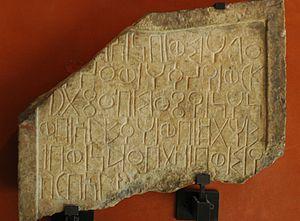
Dalle inscrite en albâtre portant une dédicace en qatabanite, Ier siècle ap. J.-C. Yémen, royaume de Qatabân, Tamma’.